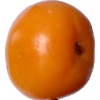
Label: Tomato Yellow 1